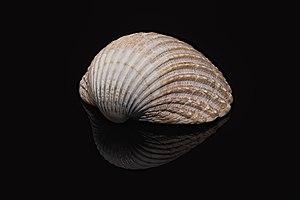
La Coque commune ou Coque blanche est un mollusque bivalve de la famille des Cardiidae. Il est difficile de la distinguer de la coque glauque.